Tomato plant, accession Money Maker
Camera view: vertical (180 deg); turntable rotation: 270 degrees
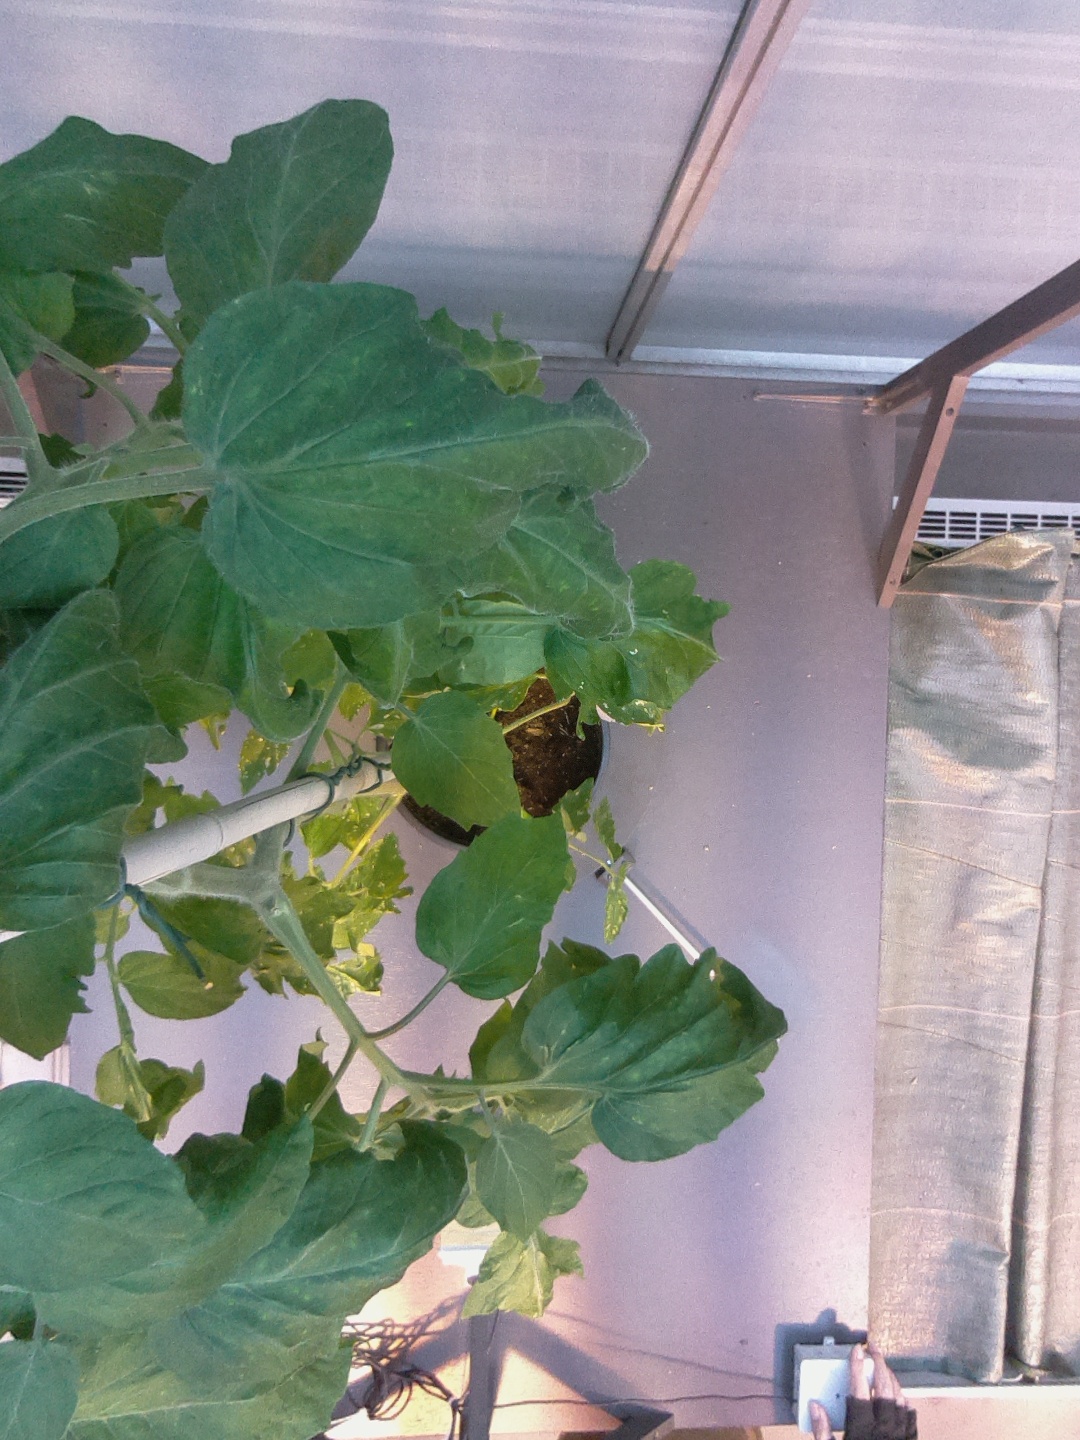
BBCH growth stage 67: Full flowering, 70%-80% of flowers open, more petals falling